Nobility

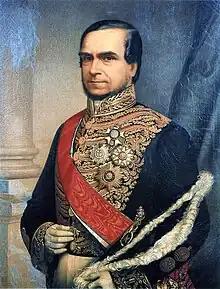
Portrait of the Marquis of Paraná, Prime Minister of Brazil.

European nobility originated in the feudal/seignorial system that arose in Europe during the Middle Ages. Originally, knights or nobles were mounted warriors who swore allegiance to their sovereign and promised to fight for him in exchange for an allocation of land (usually together with serfs living thereon). During the period known as the Military Revolution, nobles gradually lost their role in raising and commanding private armies, as many nations created cohesive national armies.